Lyman Goodnow

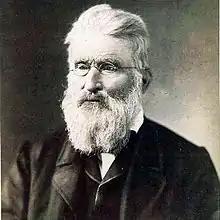

Lyman Goodnow (1799–1884), a resident of Waukesha, Wisconsin, was a conductor on the Underground Railroad.